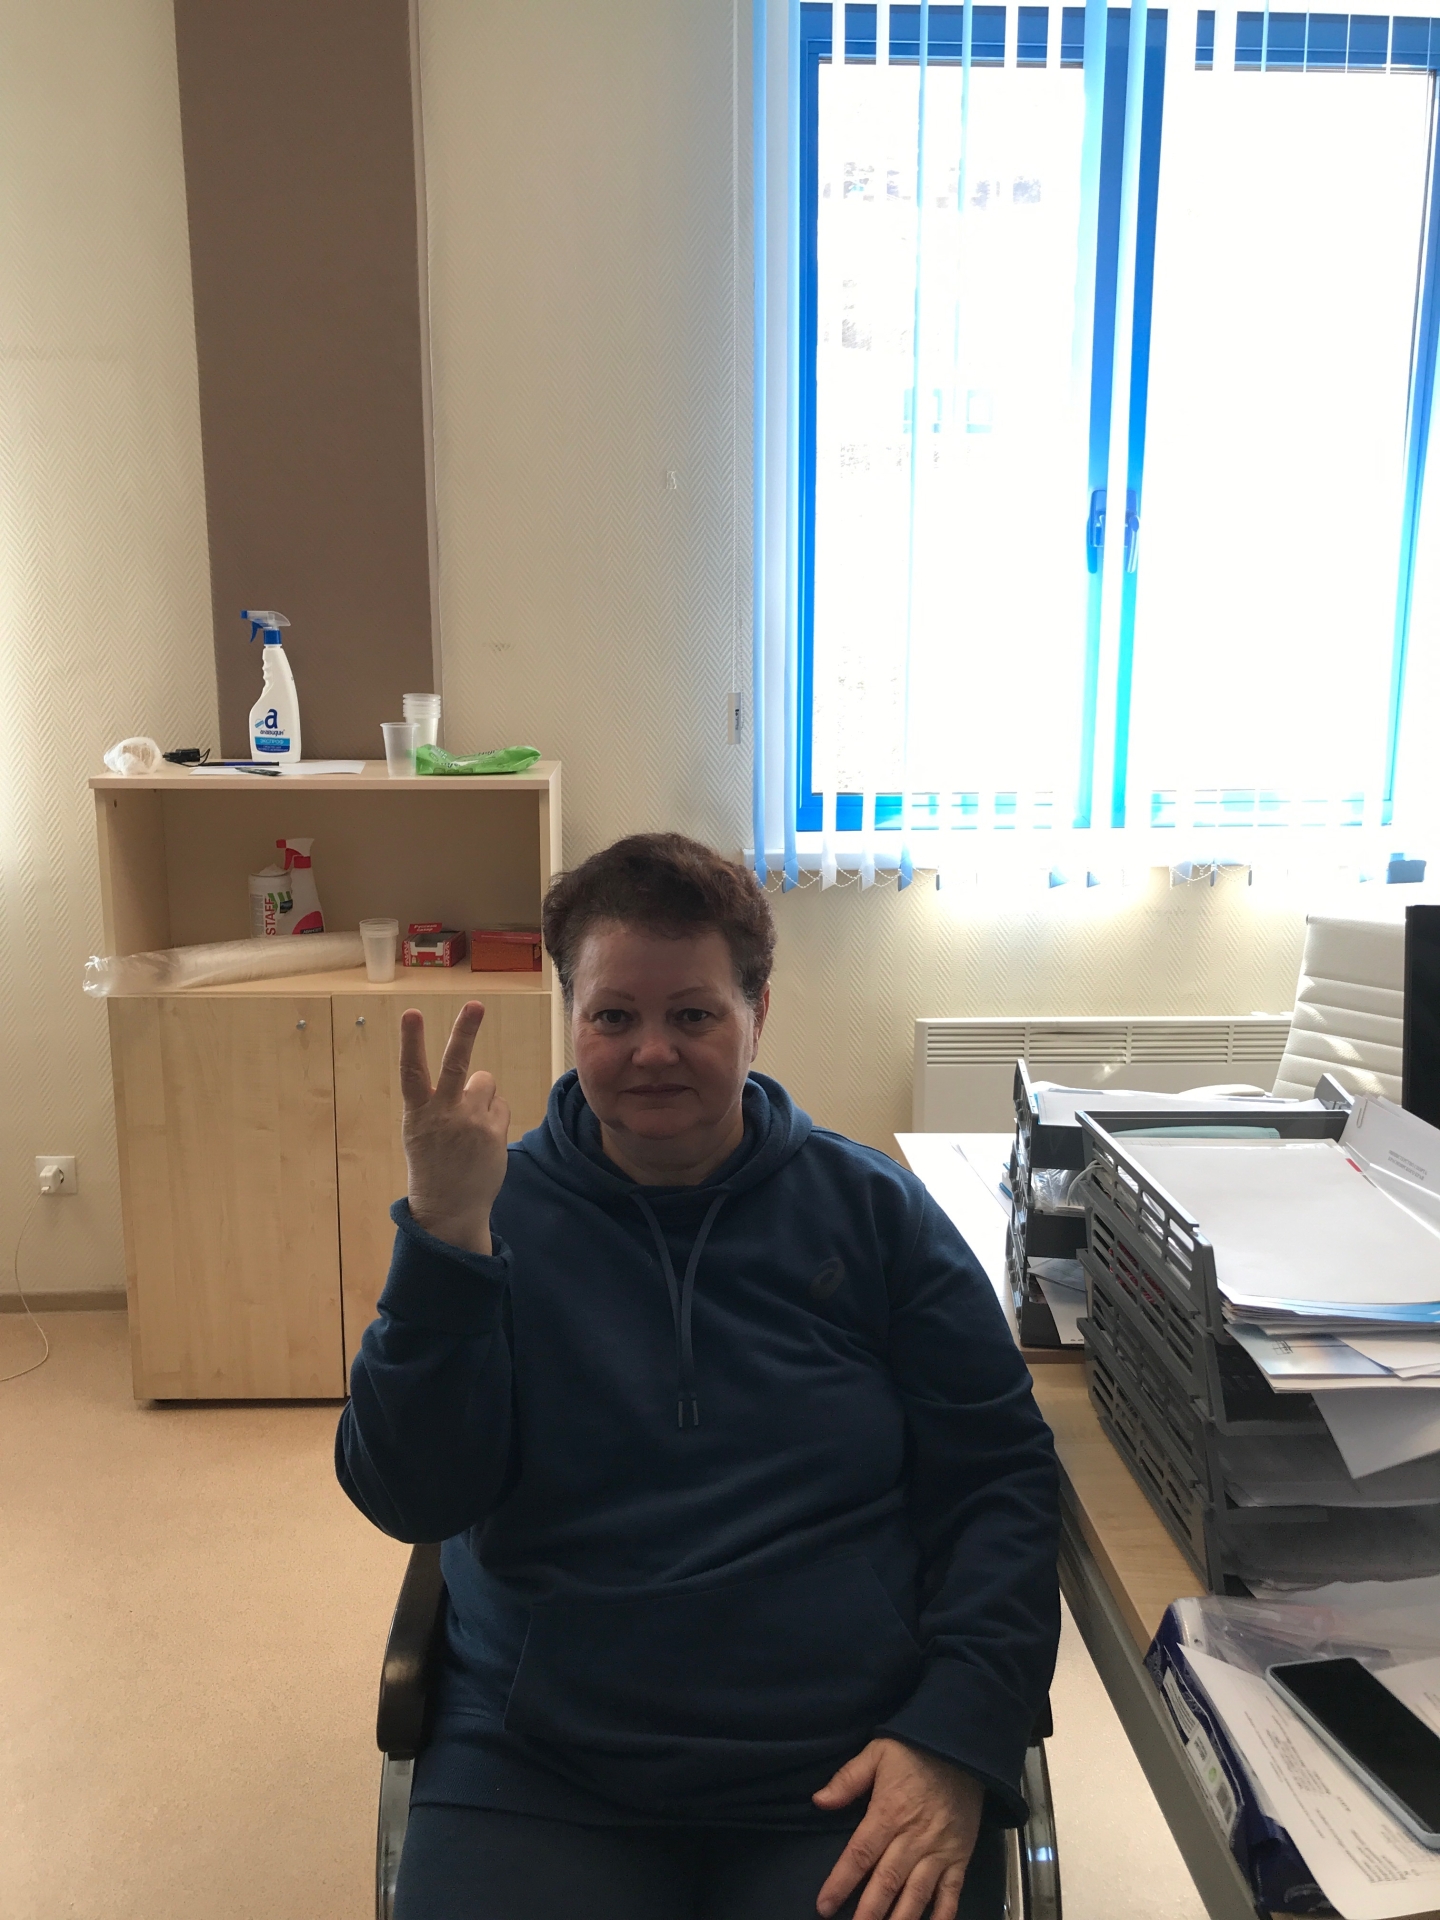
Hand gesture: peace_inverted